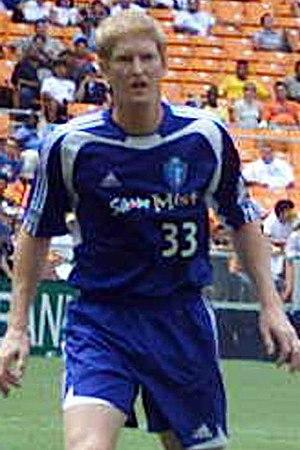
Jim Curtin est un joueur puis entraîneur de soccer américain né le 23 juin 1979 à Oreland en Pennsylvanie. Il évolue au poste de défenseur central dans les années 2000, avant d'exercer comme entraîneur à partir de 2014.